Sandur, Faroe Islands

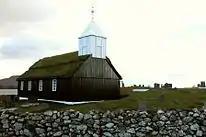
The most reliable information of a church in the Faroe Islands is that of Sandur, dating back to the 11th century.

In 1863 while extending the churchyard, a treasure of silver was found consisting of 98 coins from the 11th century, half of them of German origin. Furthermore, in 1989 archaeologists discovered a pagan burial ground from the times of Viking occupation. The burial included the well-preserved skeleton of a woman from the Faroe Islands in a grave long. The grave also included three beads of amber, a blue glass bead, and a knife.